2009 Australian dust storm

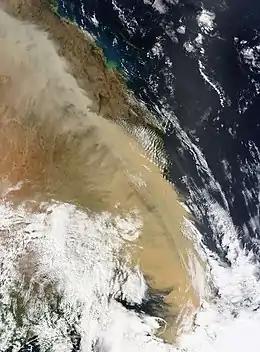
MODIS Terra satellite image of the dust storm over eastern Australia taken on 23 September 2009

The 2009 Australian dust storm, also known as the Eastern Australian dust storm, was a dust storm that swept across the Australian states of New South Wales and Queensland from 22 to 24 September 2009. The capital, Canberra, experienced the dust storm on 22 September, and on 23 September the storm reached Sydney and Brisbane. Some of the thousands of tons of dirt and soil lifted in the dust storm were dumped in Sydney Harbour and the Tasman Sea.